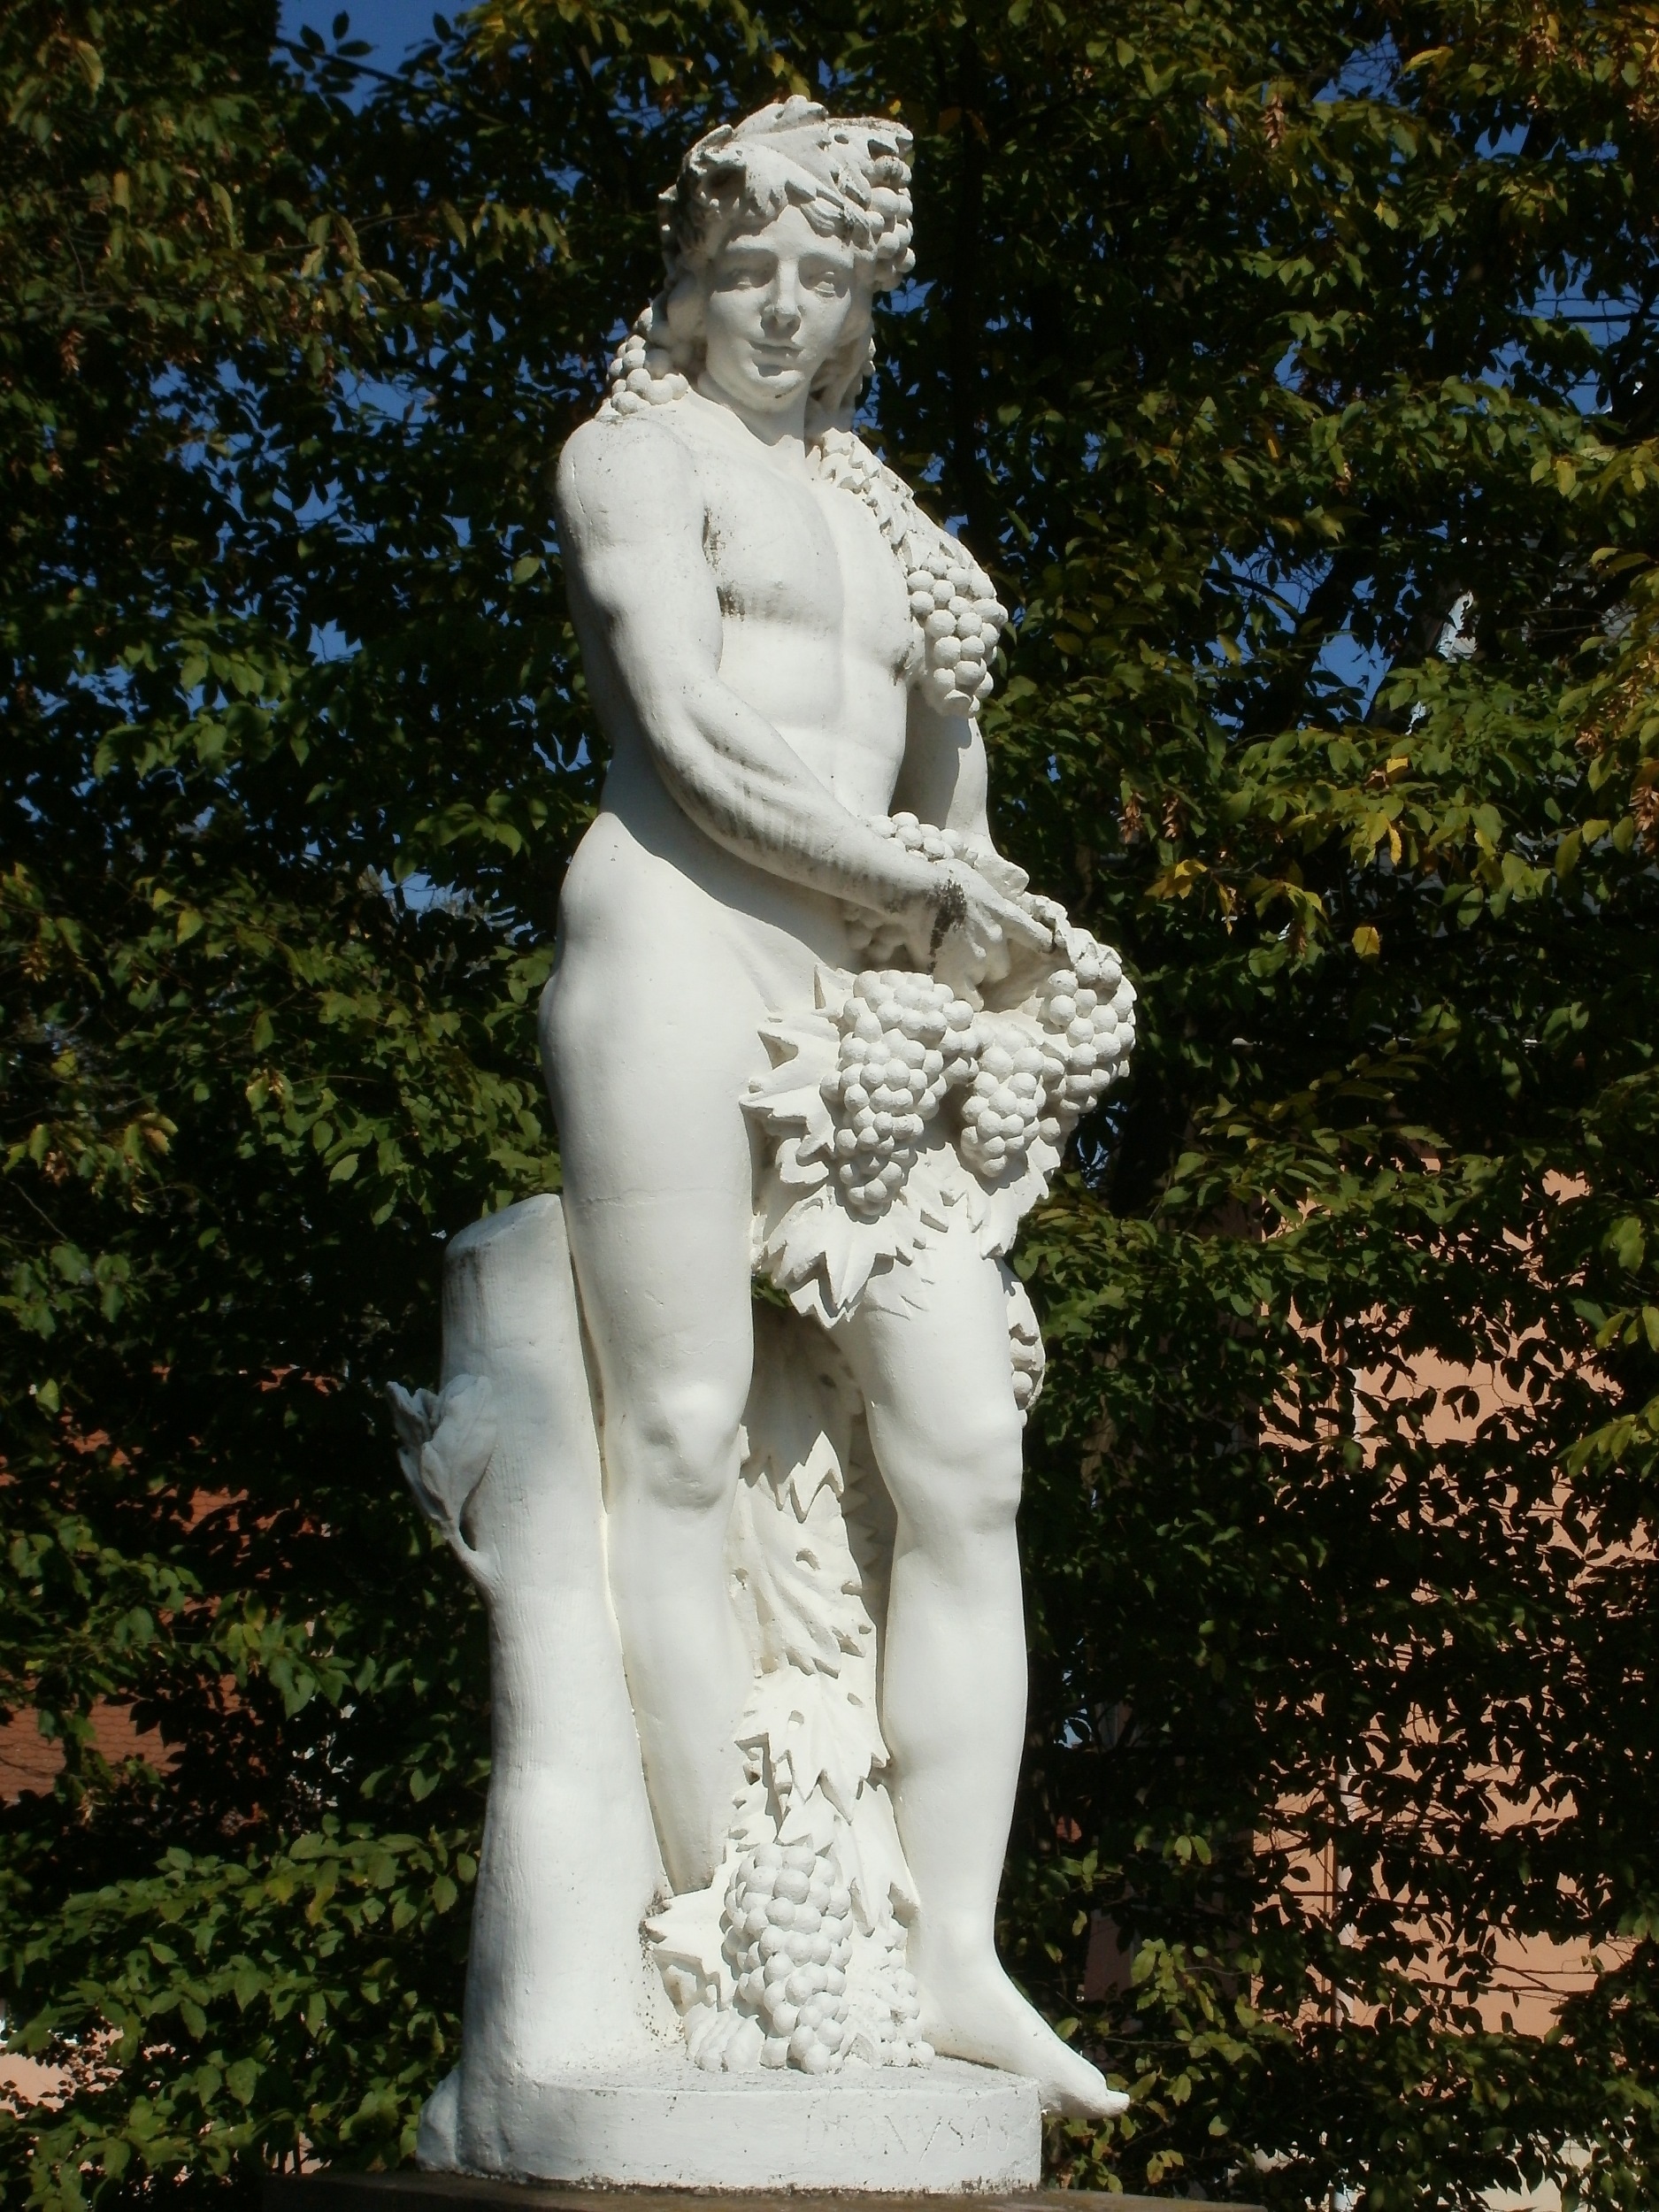
vine, white, stone, monument, statue, park, artistic, historic, garden, outdoors, sculpture, art, decorative, drinking, grapes, culture, classic, god, mythology, stone carving, bacchus, ancient history, schwetzingen, classical sculpture